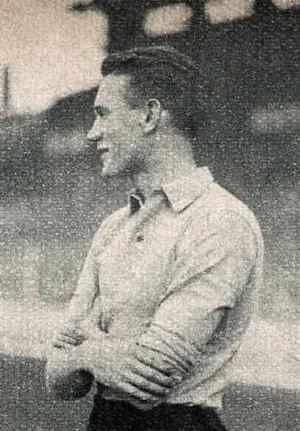
Jean Snella en novembre 1938.
Jan Snella, dit Jean Snella, né le 9 décembre 1914 à Nette, aujourd'hui Dortmund, en Allemagne et mort le 19 novembre 1979 à Metz, en France, est un footballeur français devenu entraîneur. Il fut sélectionneur de l'équipe de France de football en 1958 & 1966.
Cette page présente la liste des entraîneurs du club de football français de l'AS Saint-Étienne.